Rob Refsnyder

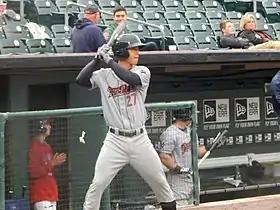
A baseball player in a gray uniform with a navy blue helmet holding a baseball bat in his batting stance

The Yankees assigned Refsnyder to Charleston to start the 2013 season. After posting a .370 batting average and a .452 on-base percentage (OBP) in 13 games, Refsnyder was promoted to the Tampa Yankees of the High–A Florida State League on April 19. He batted .283 with a .408 OBP and a .404 slugging percentage in 117 games for Tampa, hitting six home runs and recording 51 RBIs.